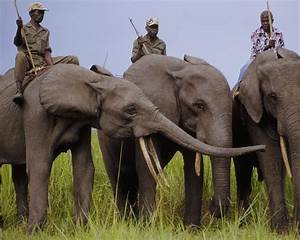
Label: elefante